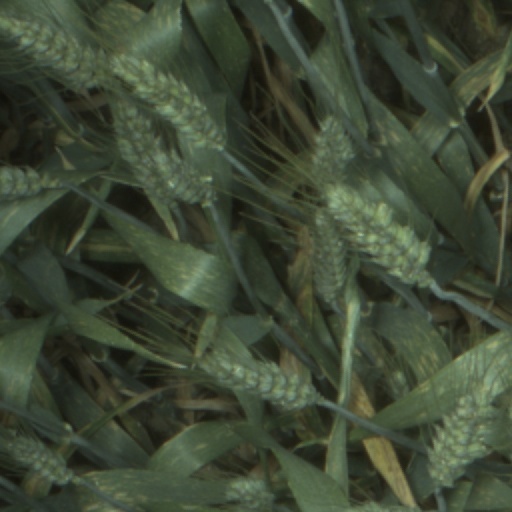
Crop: wheat